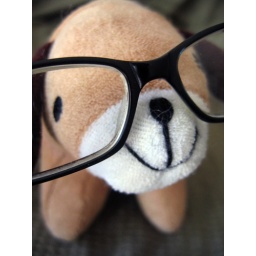
washcloth dog in glasses